Parish Church of San Giorgio di Valpolicella

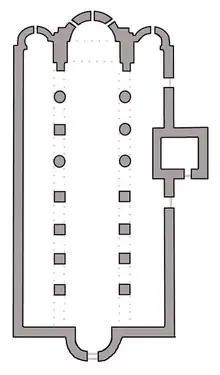
Plan of the church and bell tower

The church has a characteristic plan with the space divided into three naves, with the central one twice as wide as the side naves. The dimensions of the plan show a remarkable balance of the building; in fact, the facade of the church is about half as wide (16 meters) as the two sides (32.5 meters). The eastern side, built probably in the 11th century and in distinct Romanesque style, consists of three apses, a major one in the center and two minor ones on the sides; the central apse has three splayed single lancet windows with round arches, while the two lateral ones have only one, of similar construction, but with small arches made of tuff. The wall consists of white stone ashlars assembled with mortar and arranged horizontally. On the western side, according to some scholars belonging to the original Lombard building, there is an additional apse, where the main entrance door in Gothic style and made of red and white limestone was carved already before 1840. Above the apse, at the nave, two simple single-lancet windows are inserted.